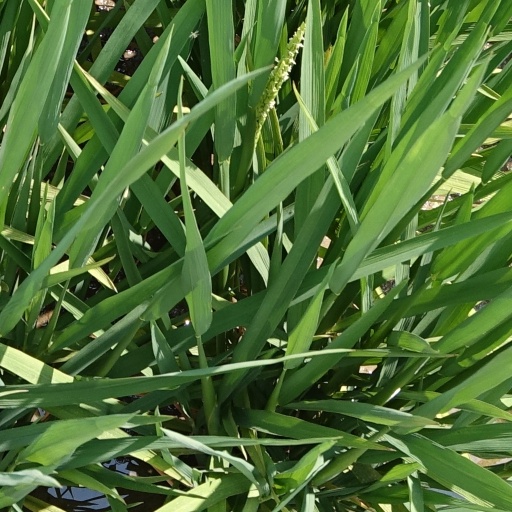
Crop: rice